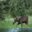
Label: deer